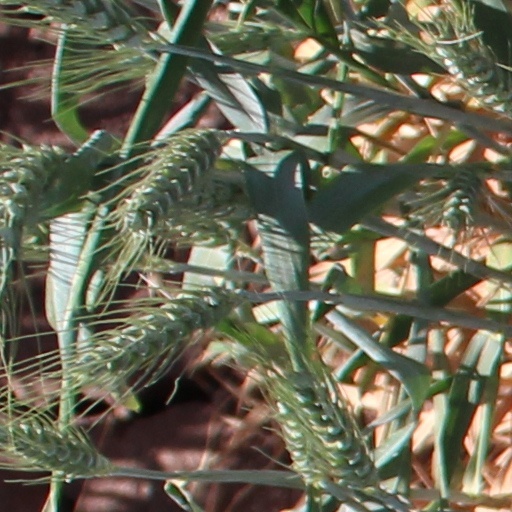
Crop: wheat